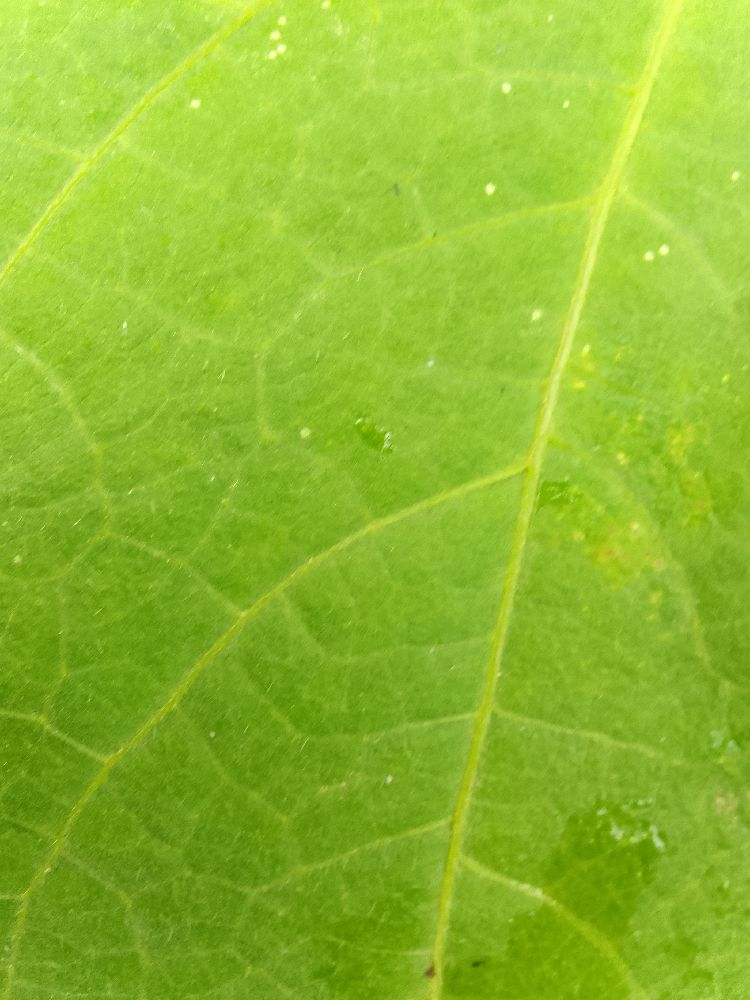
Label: healthy